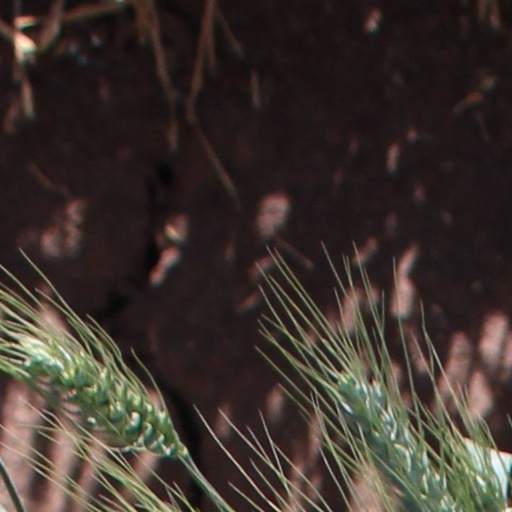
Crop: wheat